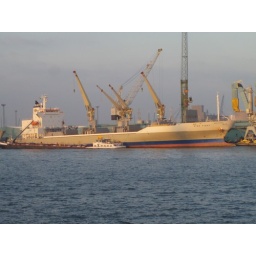
Fyffes banana boat in Antwerp